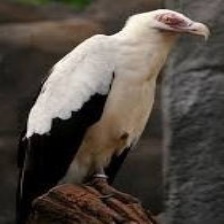
Species: PALM NUT VULTURE
Scientific name: GYPOHIERAX ANGOLENSIS
ImageNet parent category: vulture